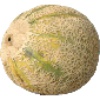
Label: cantaloupe